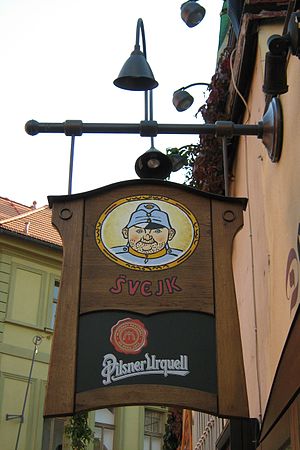
Jaroslav Hašek
Restaurant Svejk i Prag, opkaldt efter soldaten Svejk
Skilt foran Restaurant Svejk i Prag. September 2010.
Jaroslav Hašek var en tjekkisk forfatter. Hans berømmelse bygger på romanen Den gode soldat Svejks eventyr, som han ikke nåede at få gjort færdig inden sin død.